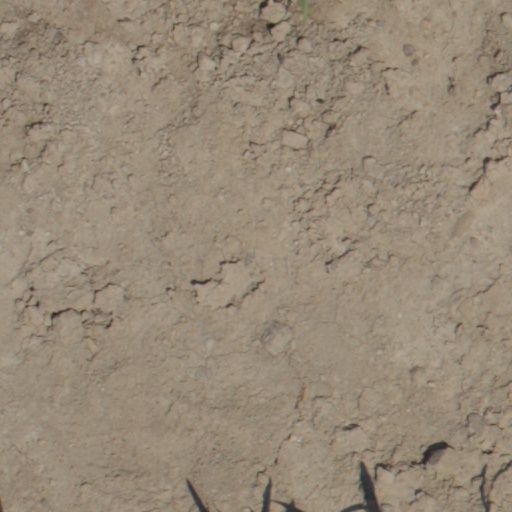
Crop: wheat